Gasteruption

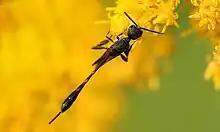
"Gasteruption assectator"

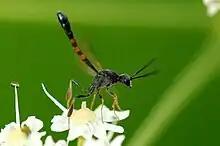
"Gasteruption assectator"

Gasteruption is a genus of wasps belonging to the family Gasteruptiidae subfamily Gasteruptiinae.